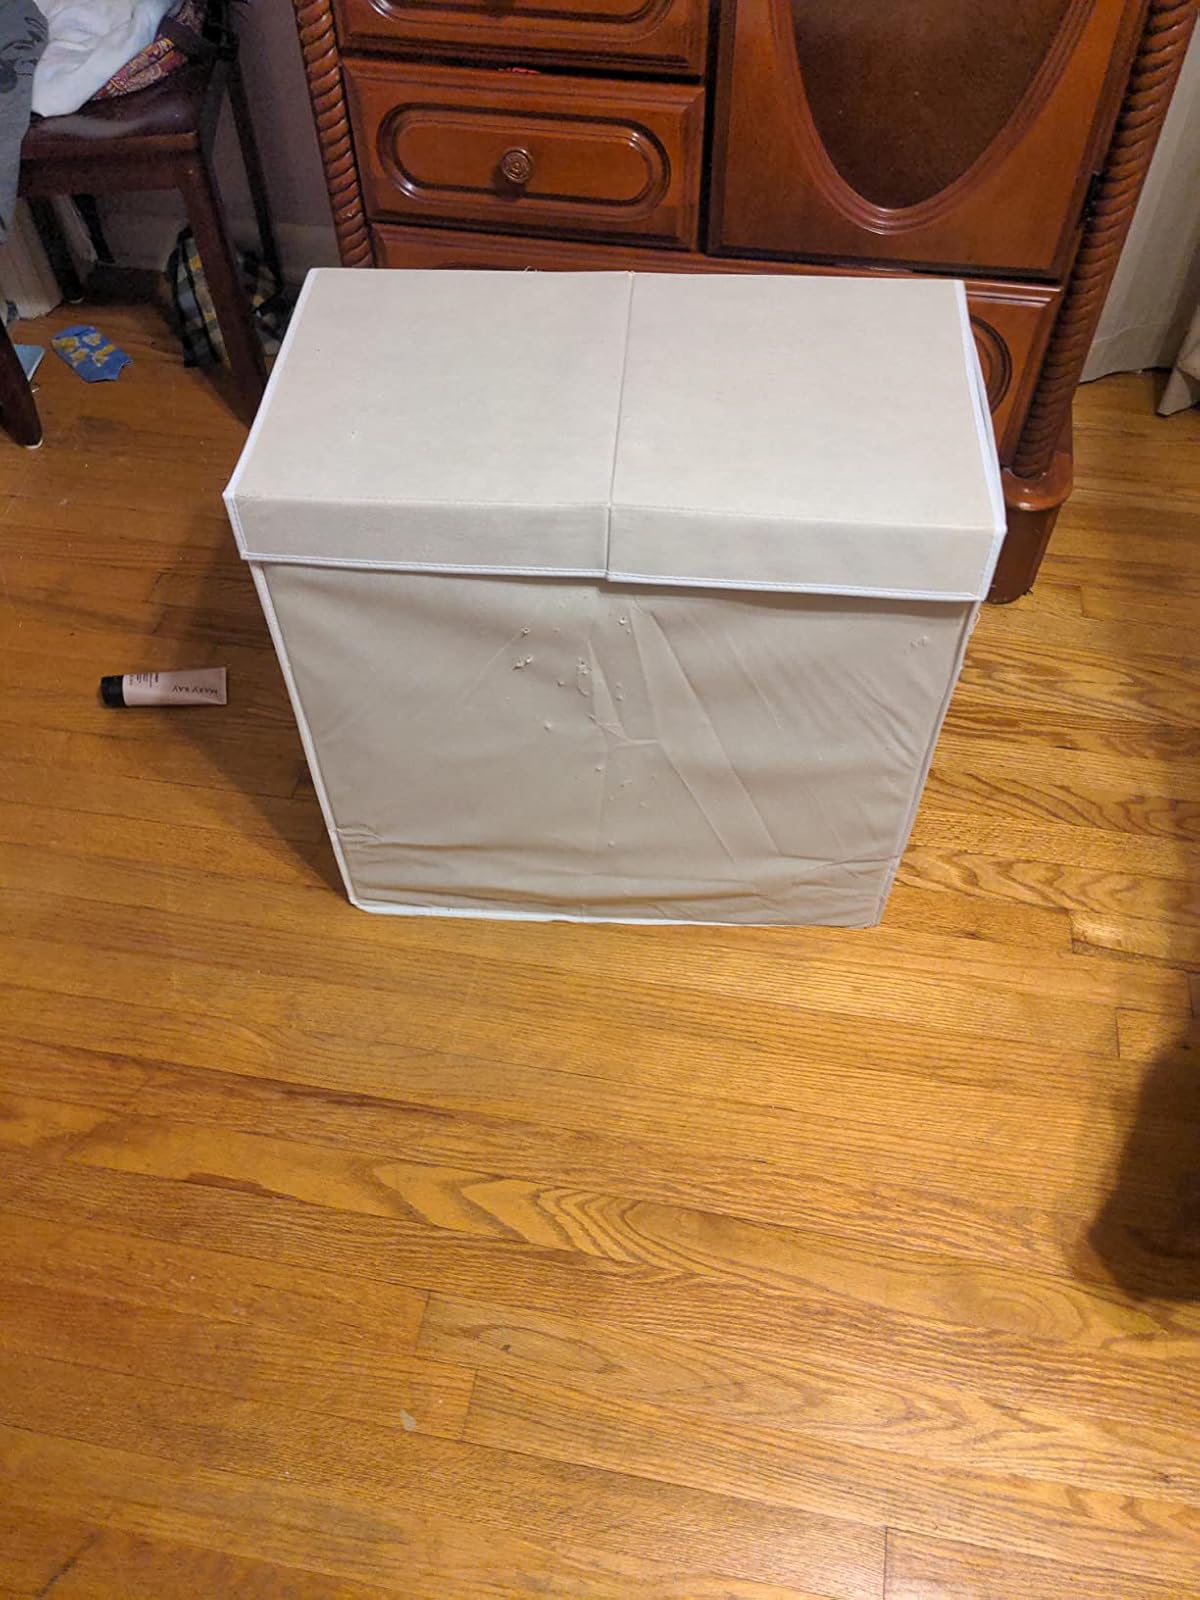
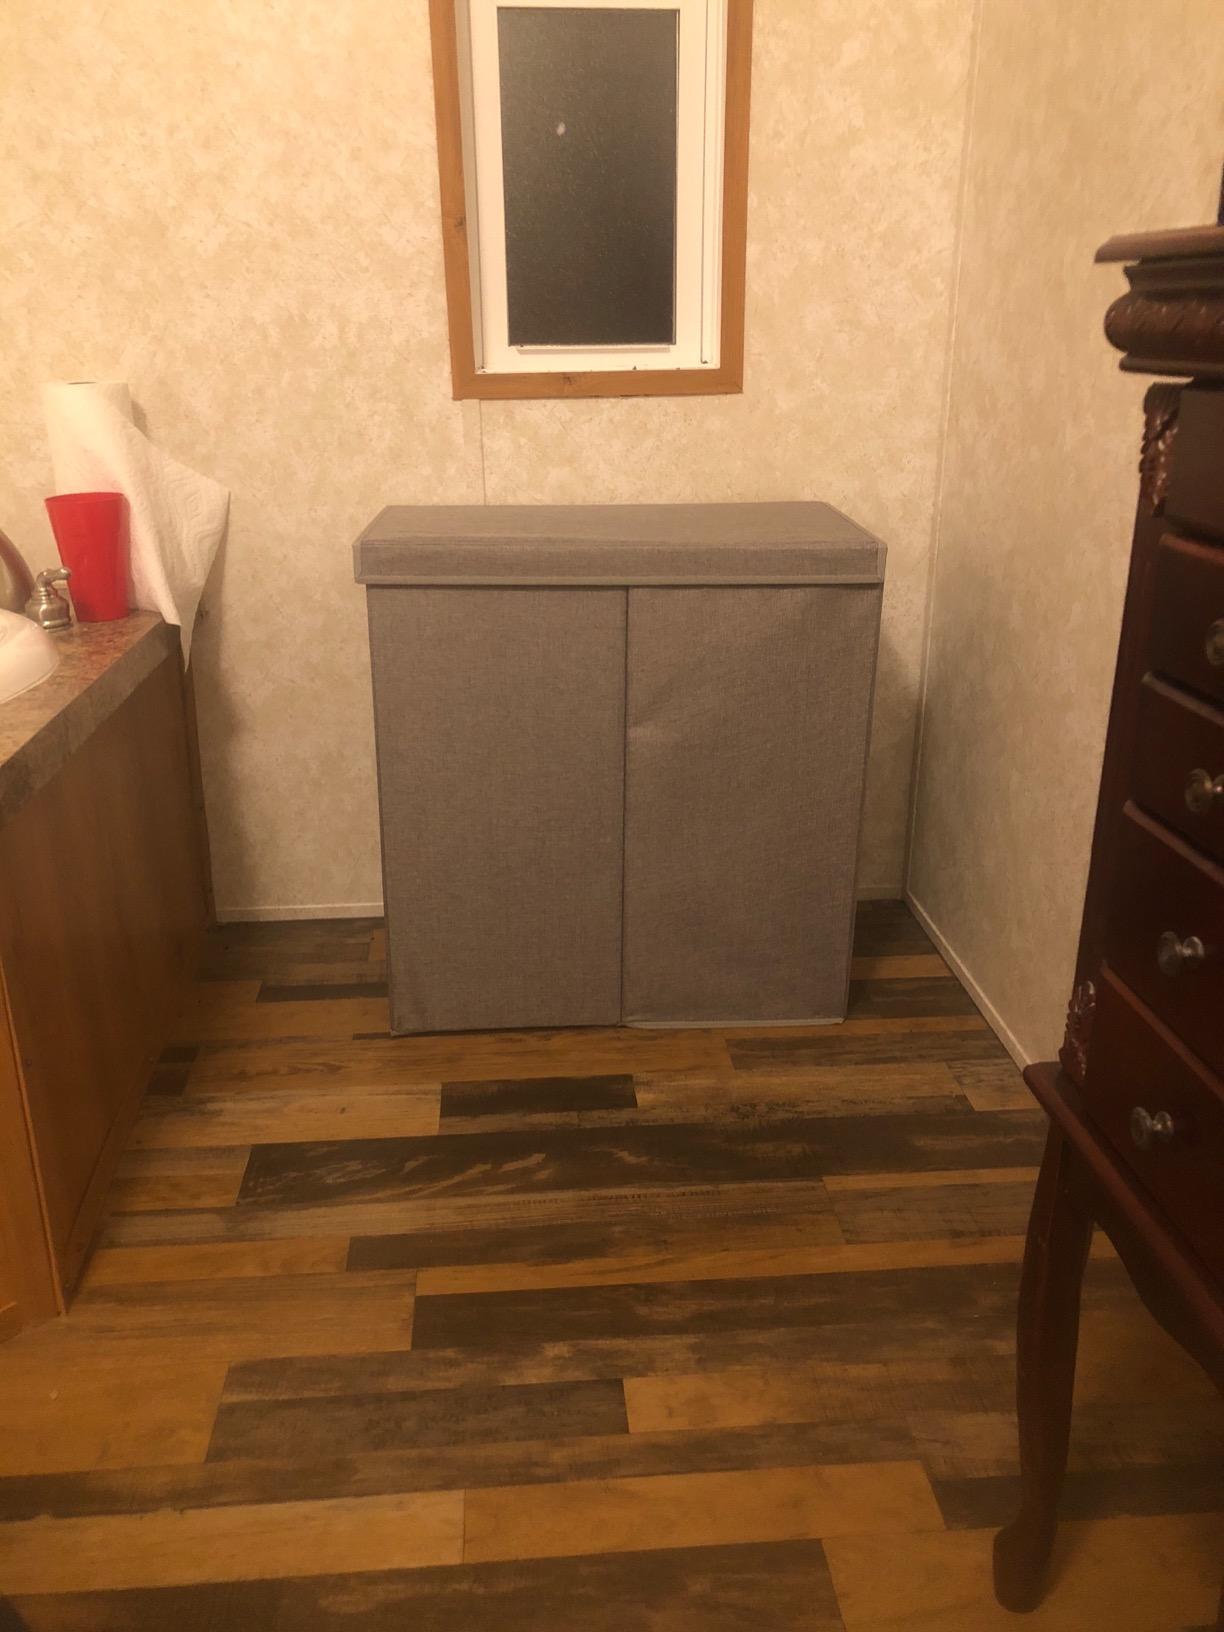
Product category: items_hamper
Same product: no